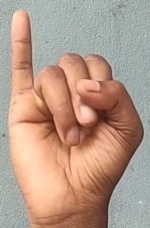
ASL sign: I